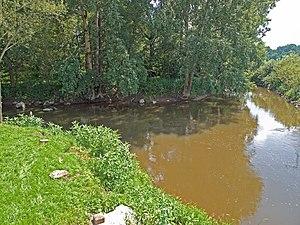
Le Main est un cours d'eau allemand, qui arrose notamment Francfort et conflue avec le Rhin sur sa rive droite, à Wiesbaden.